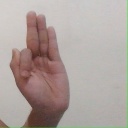
अक्षर: फ